Economy of the United Kingdom

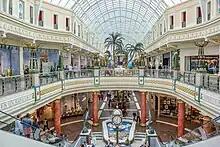
The Trafford Centre shopping complex in Manchester was sold for £1.6 billion in 2011 in the largest property sale in British history.

The Blue Book 2013 reports that this sector added gross value of £31.4 billion to the UK economy in 2011. In 2007, the UK had a total energy output of 9.5 quadrillion Btus (10 exajoules), of which the composition was oil (38%), natural gas (36%), coal (13%), nuclear (11%) and other renewables (2%). In 2009, the UK produced 1.5 million barrels per day (bbl/d) of oil and consumed 1.7 million bbl/d. Production is now in decline and the UK has been a net importer of oil since 2005. As of 2010 the UK has around 3.1 billion barrels of proven crude oil reserves, the largest of any EU member state.